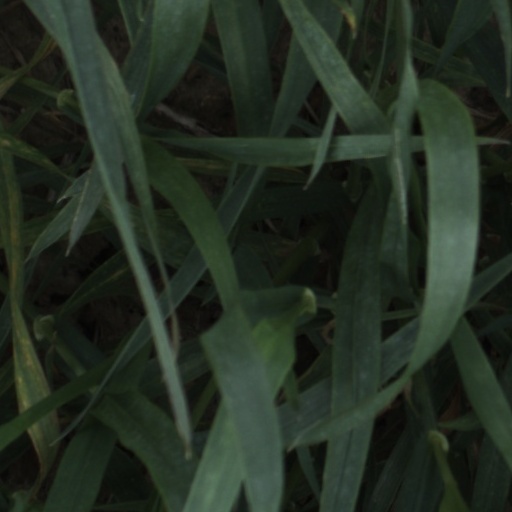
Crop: wheat